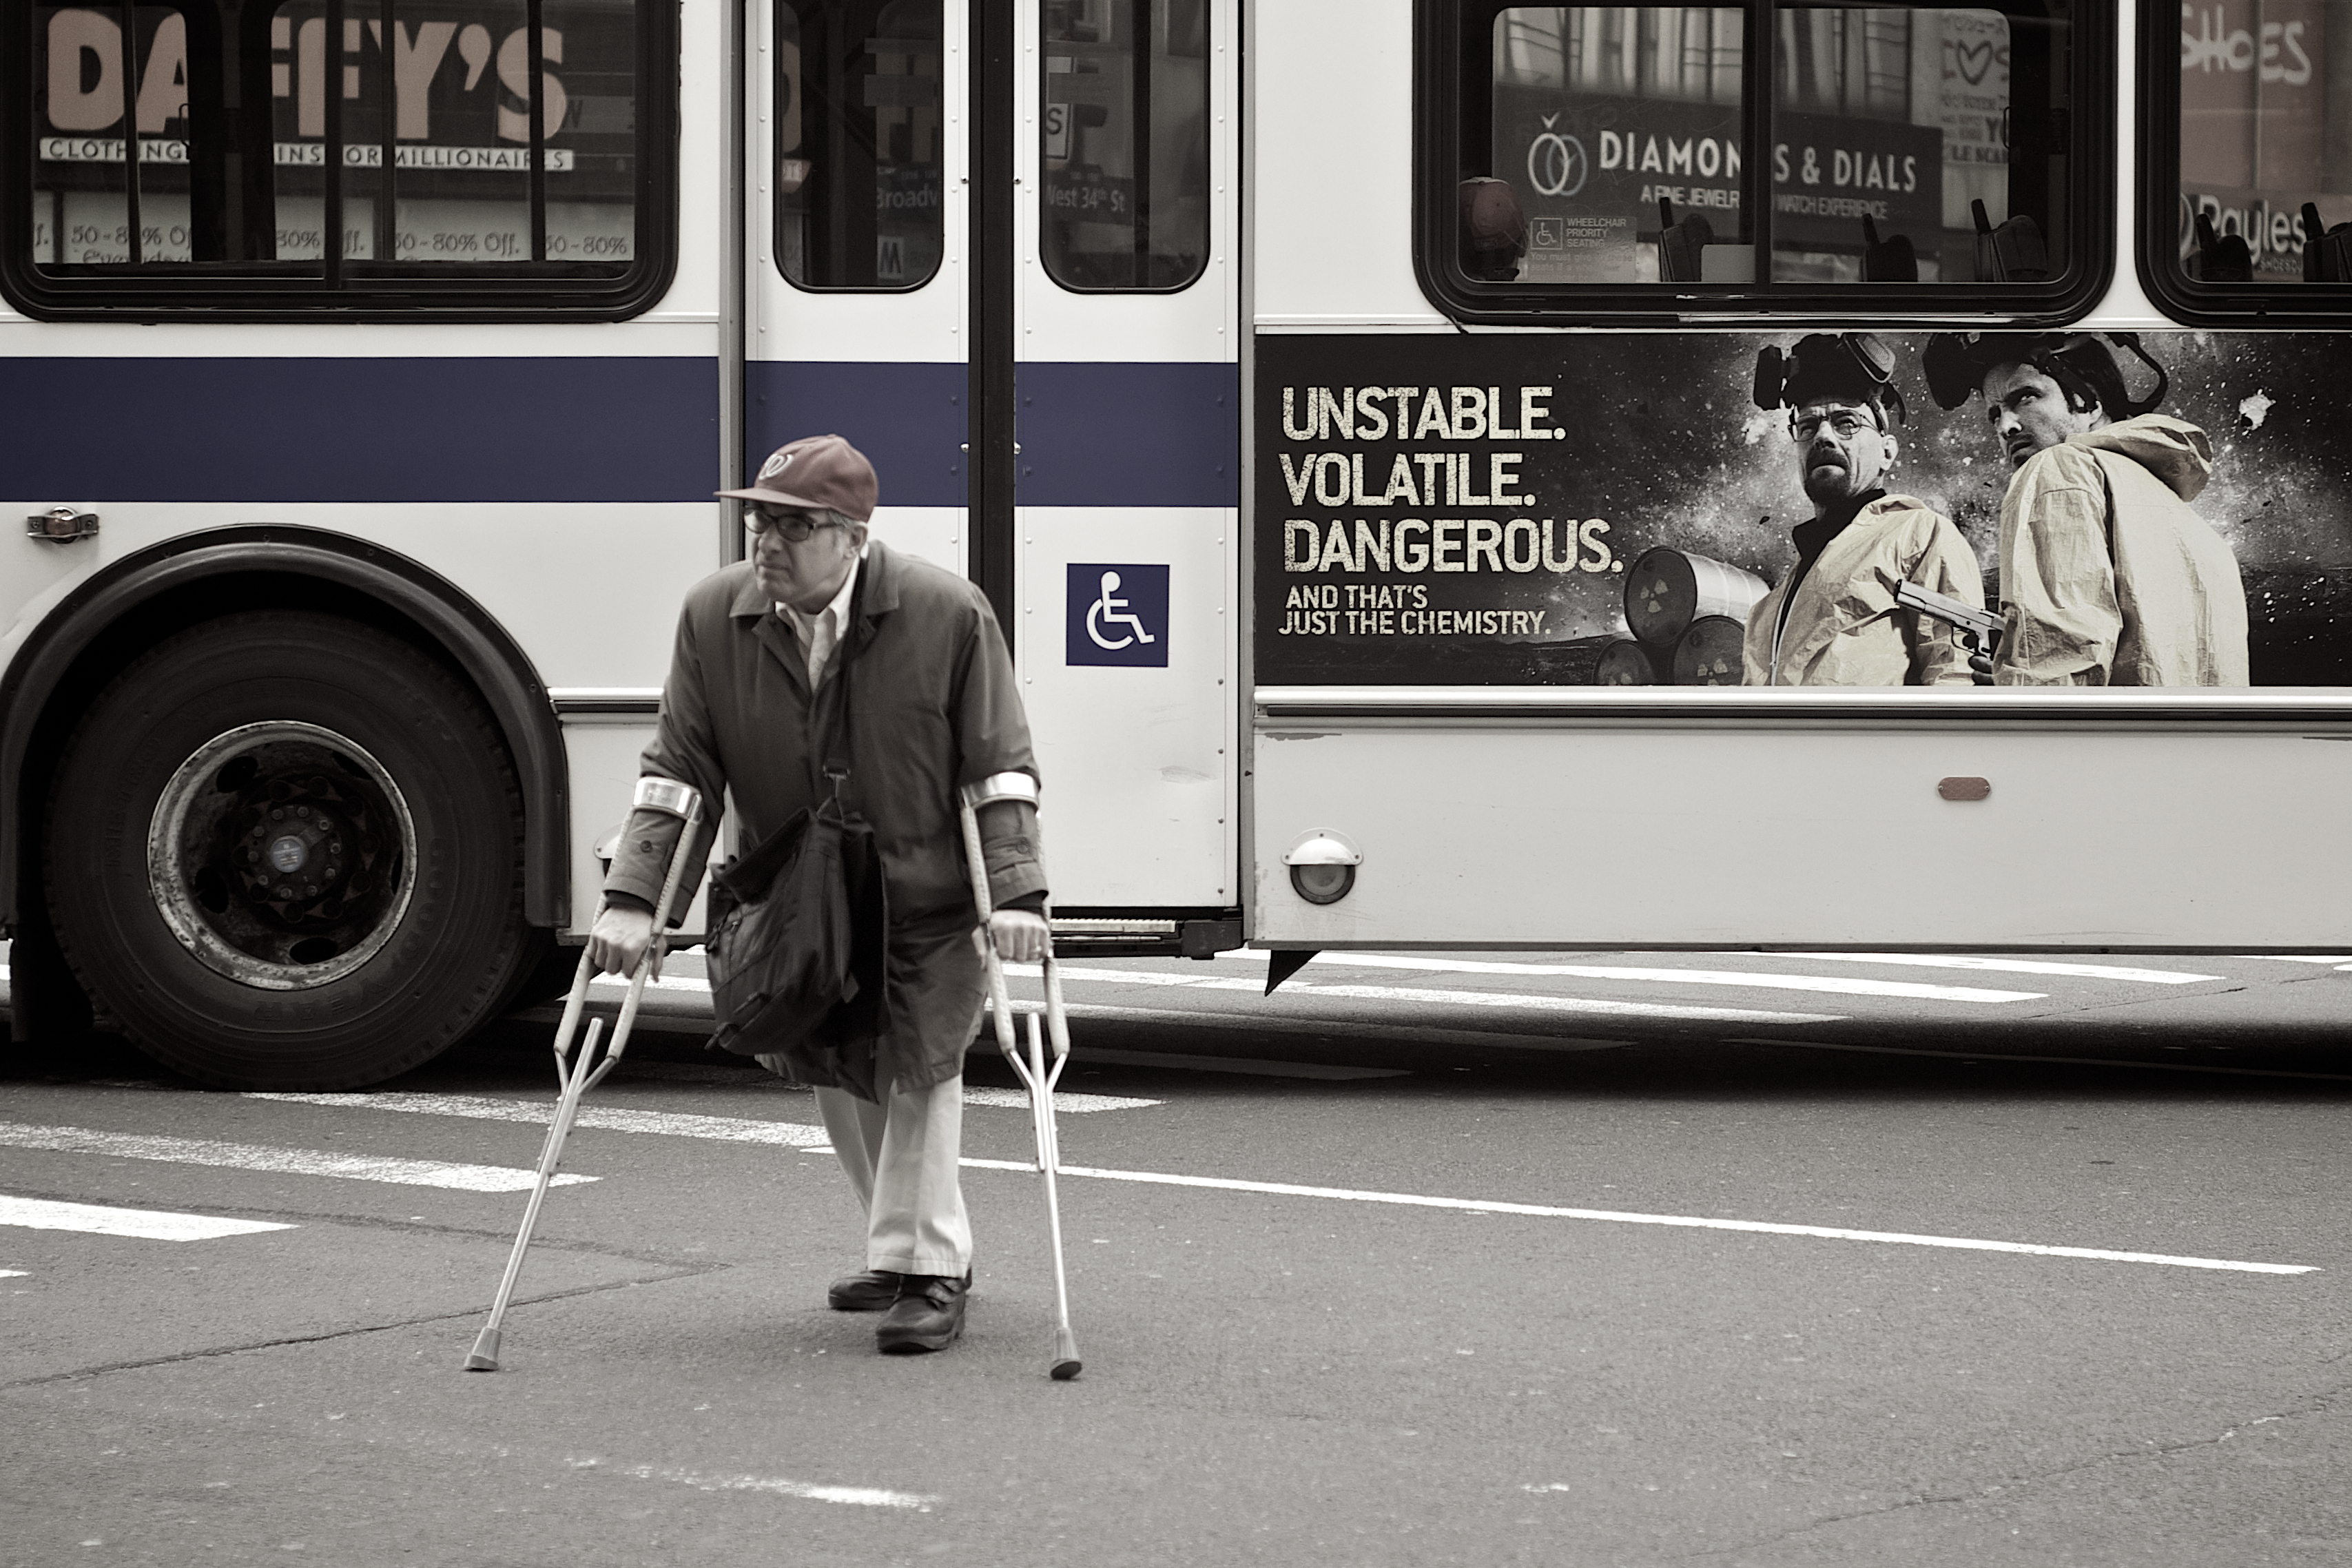
road, white, street, photography, ebook, transport, vehicle, training, black, monochrome, public transport, streetphotography, flickr, thomas, video, infrastructure, olympus, omd, fuji, leica, monochrom, leuthard, hcb, thomasleuthard, streettogs